Kashikodokoro Riding Car

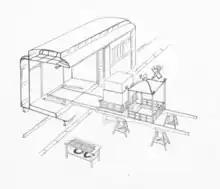
Transfer from litter to car (sectional drawing).

At the time of Emperor Showa's accession to the throne, a manual for transferring the mirror was prepared and careful practice was conducted.